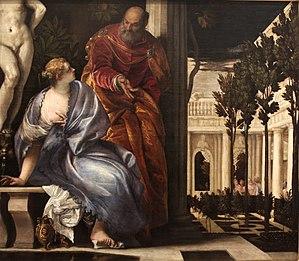
L'école vénitienne de peinture s'est développée essentiellement à Venise même, dans ce lieu indispensable aux échanges entre le Nord et le Sud, l'Europe du Nord et les pays baignés par la Méditerranée, L'Orient et l'Occident, durant une longue période qui va du XIVᵉ siècle au XVIIIᵉ siècle, période de rayonnement de l'École vénitienne. Elle a rassemblé des peintres provenant des environs, ceux des territoires de la République, sur la terre ferme, et d'anciennes familles vénitiennes. Leurs peintures, devenues célèbres à Venise, ont été commercialisées dans toute l'Europe.